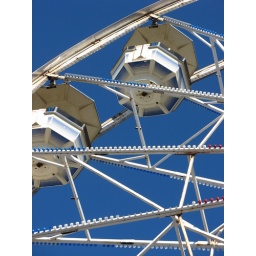
Blue Gondolas against a blue sky